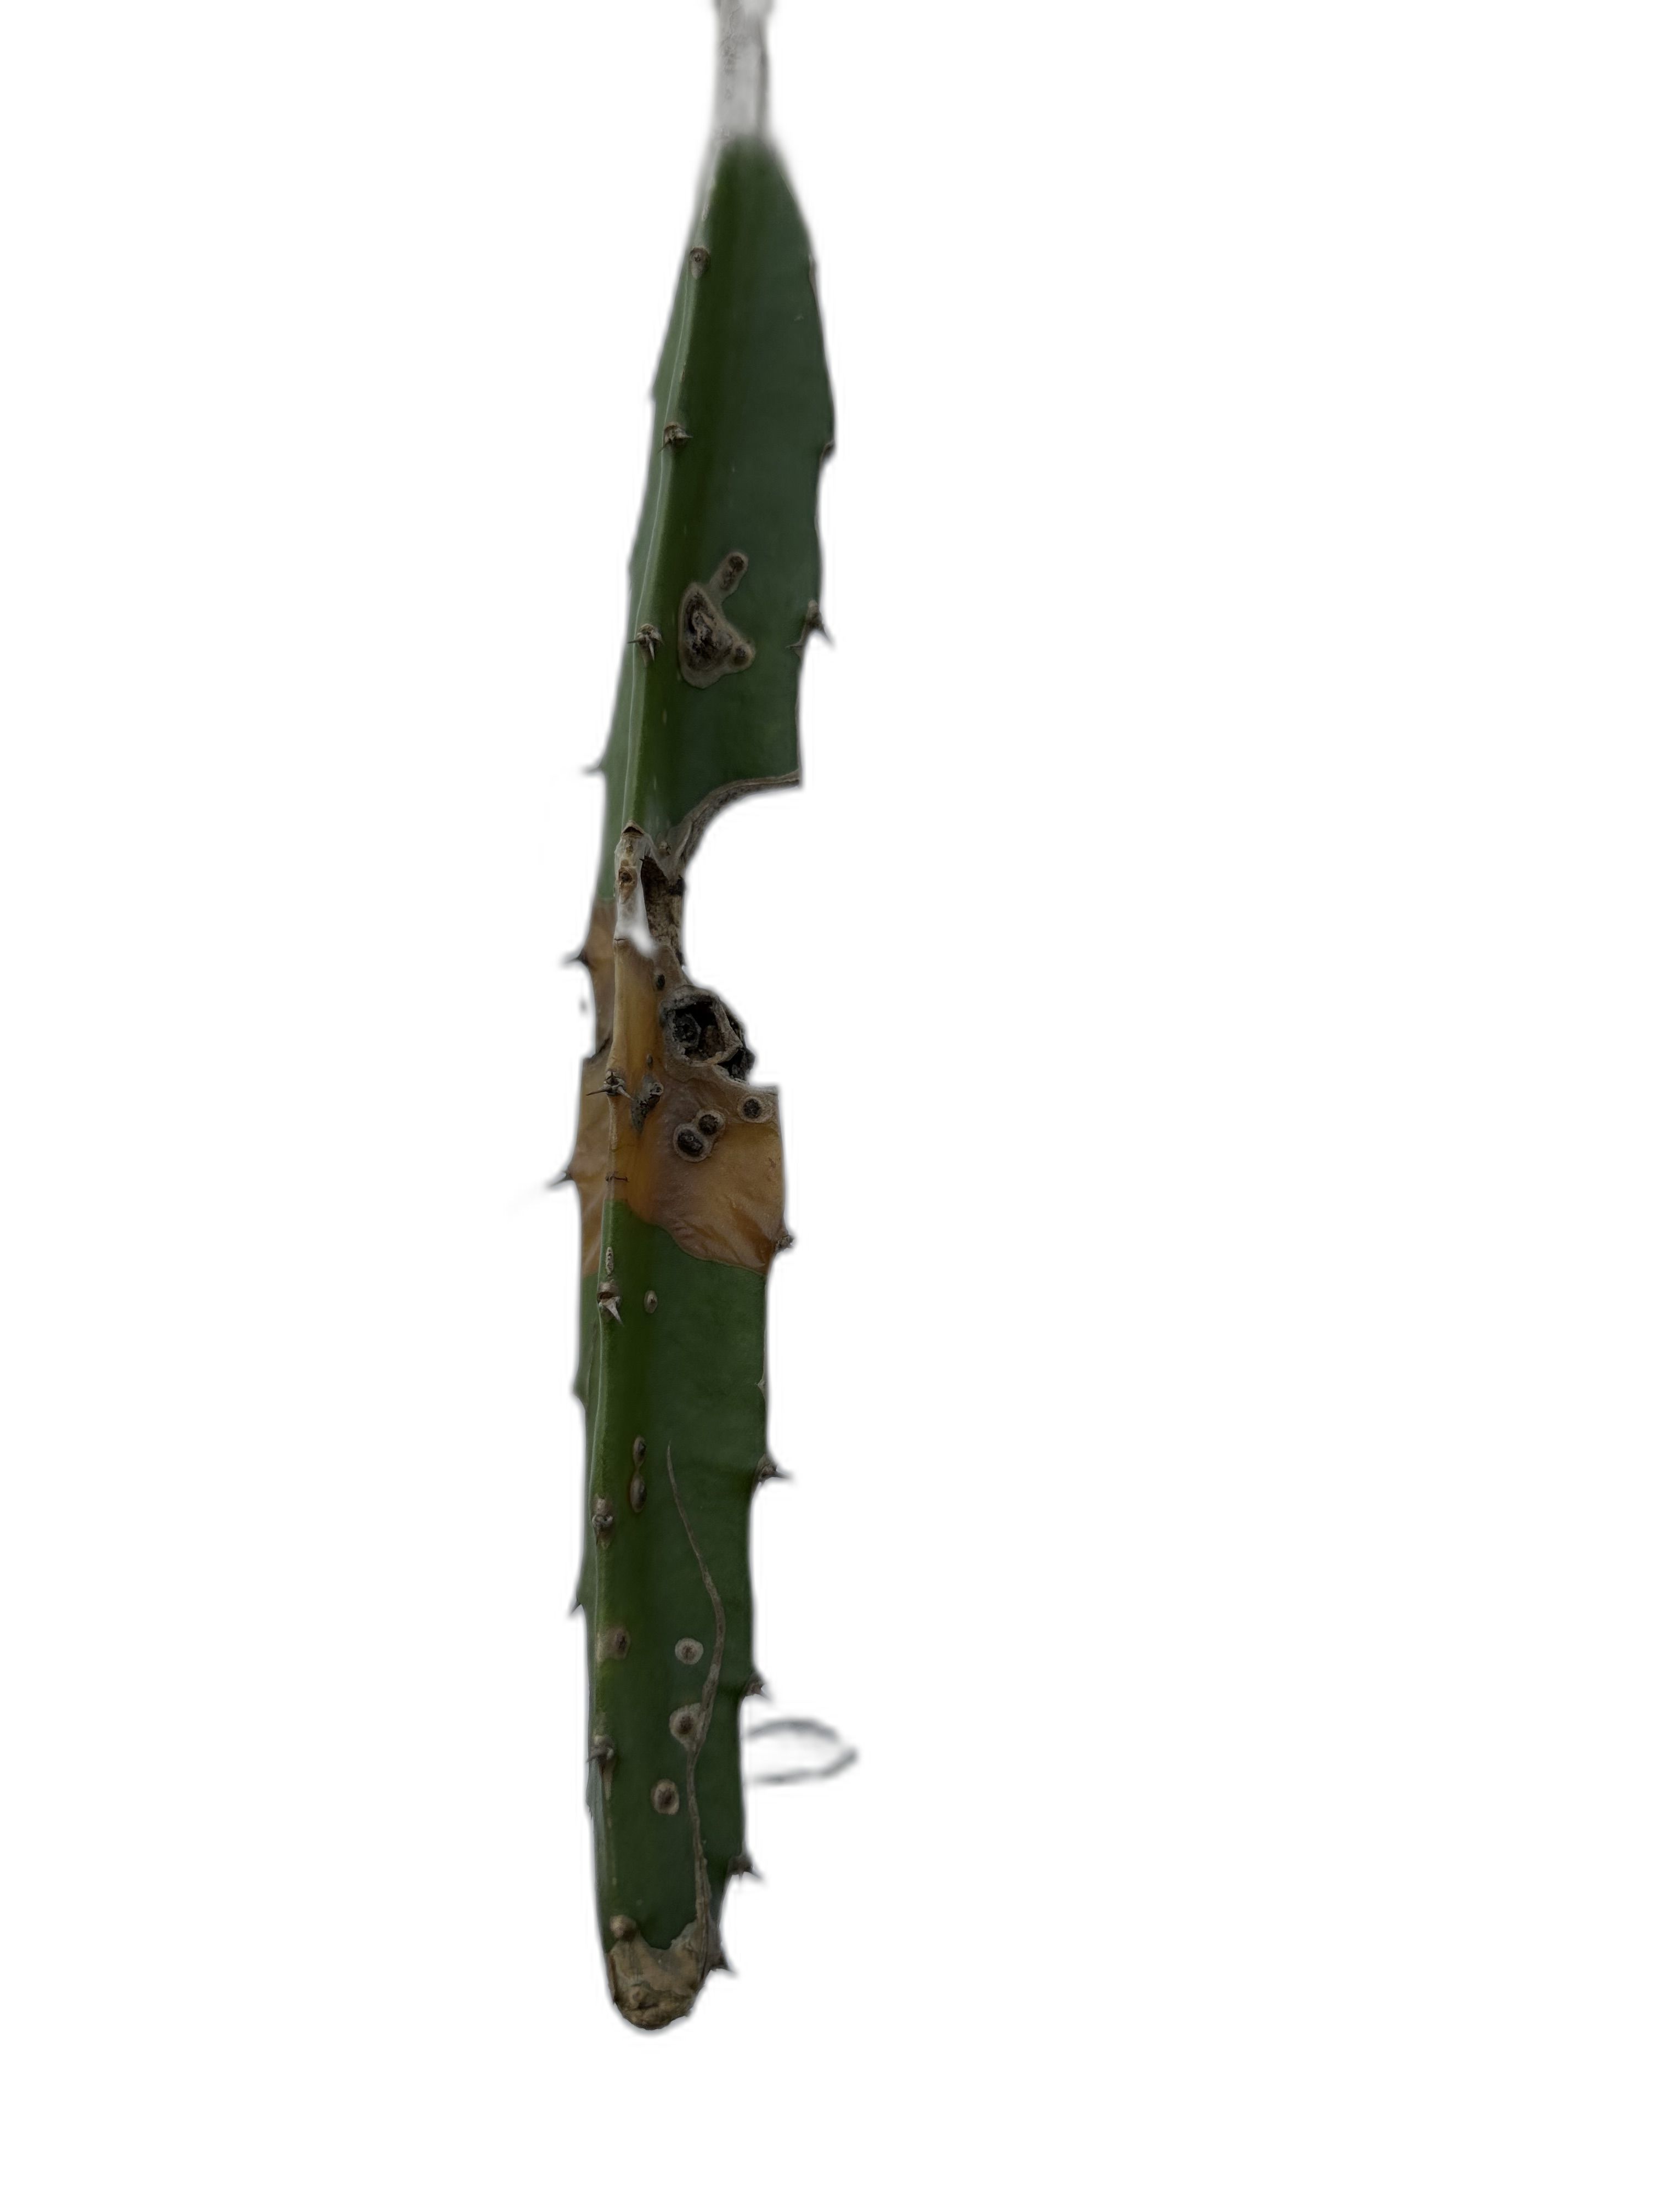
Label: Bad leaf